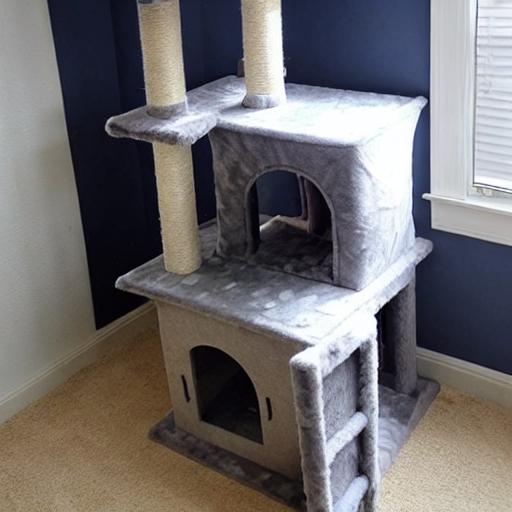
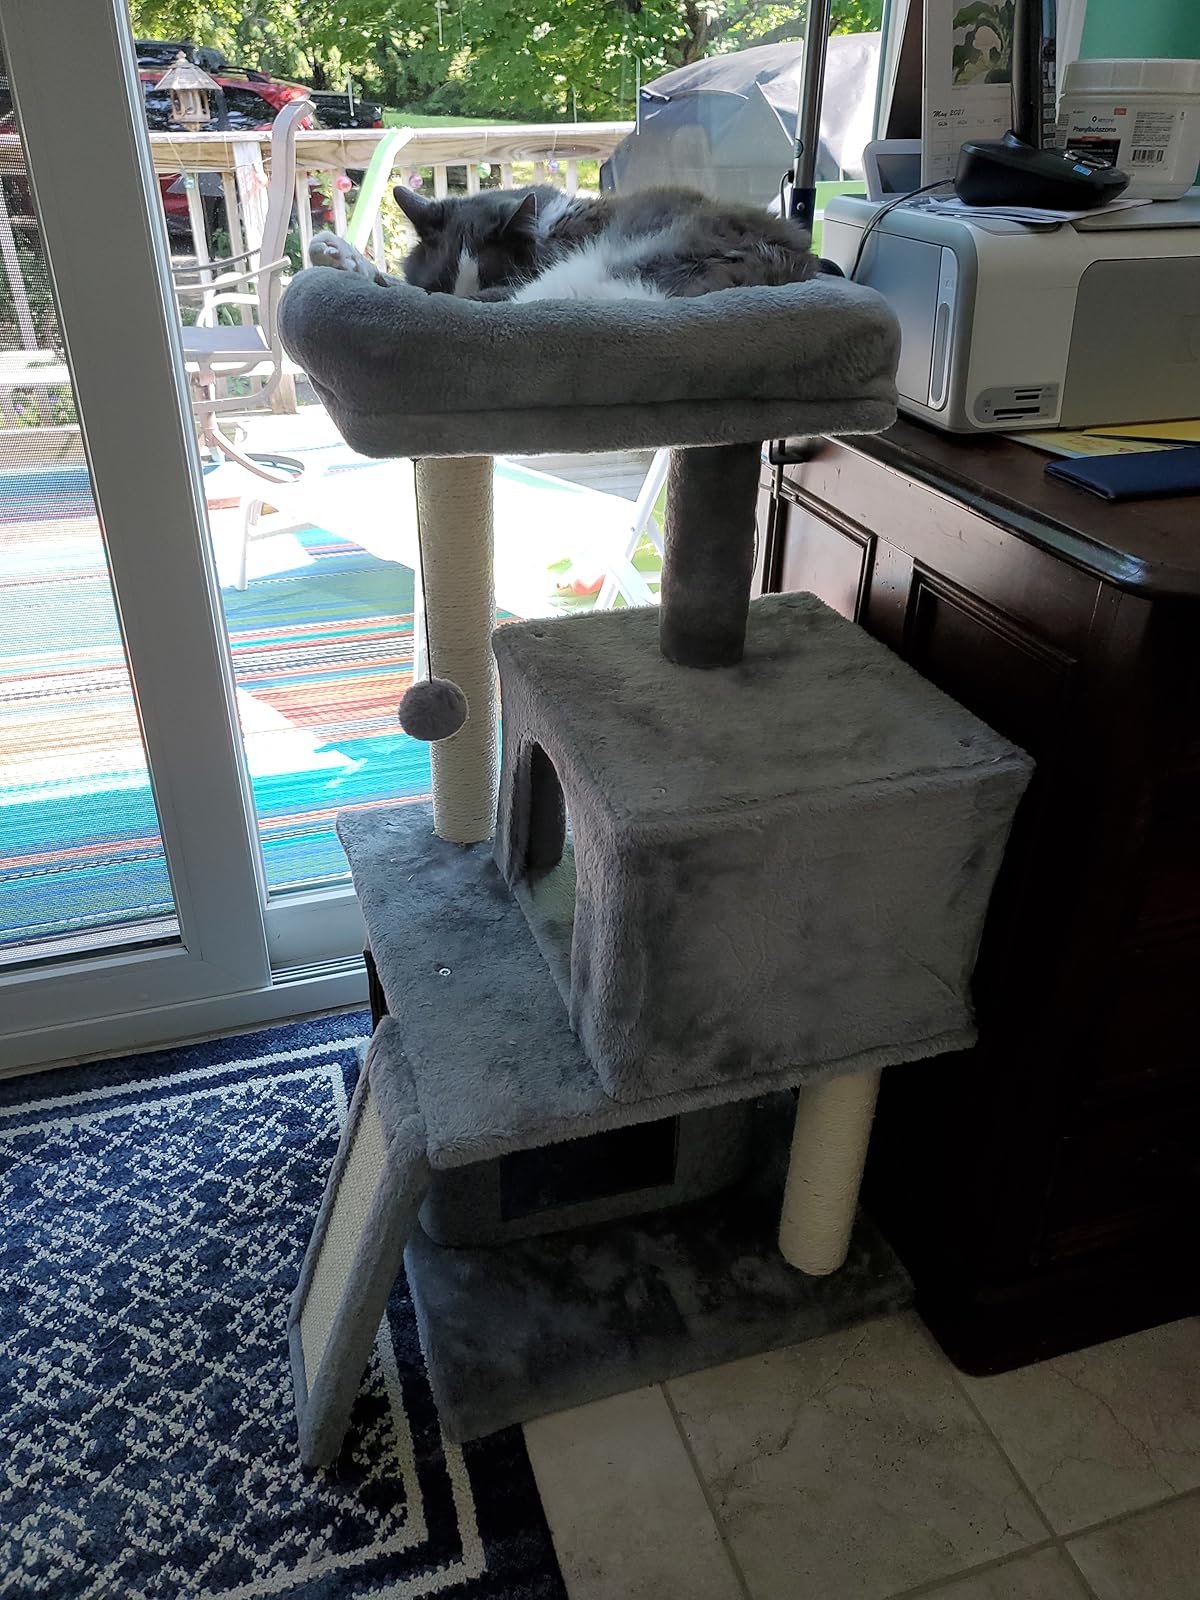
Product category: items_cat tree
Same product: no